Adventure in Baltimore

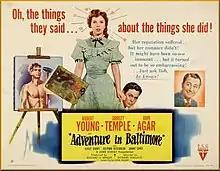
Theatrical release poster

Adventure in Baltimore is a 1949 American drama film directed by Richard Wallace and starring Robert Young and Shirley Temple. Dinah Sheldon (Shirley Temple) is a student at an exclusive girls' school who starts campaigning for women's rights. Her minister father (Robert Young) and her boyfriend Tom Wade (John Agar) do not approve.